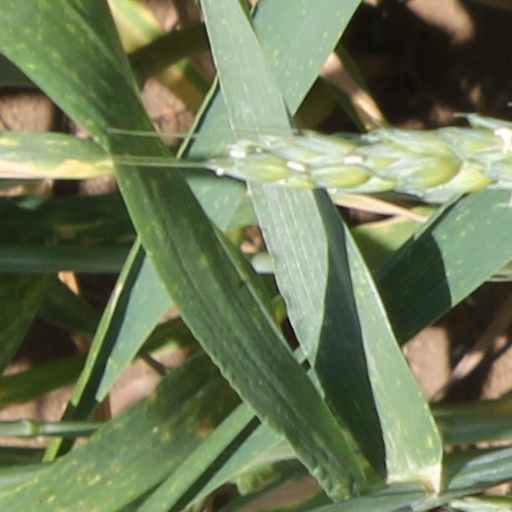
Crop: wheat